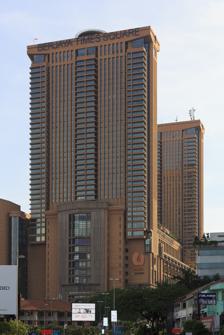
Building: Berjaya Times Square
Country: Malaysia
Year built: 2003
Skyscraper complex in Kuala Lumpur, Malaysia Berjaya Times Square Berjaya Times Square Kuala Lumpur, as seen at the Jalan Pudu-Jalan Imbi junction. General information Status Completed Type Residentials Hotel Architectural style Postmodernism Location 1 Jalan Imbi Kuala Lumpur , Malaysia Coordinates 3°08′31.9″N 101°42′38.2″E / 3.142194°N 101.710611°E / 3.142194; 101.710611 Construction started 1997 Completed 2003 Height Roof 203 m (666 ft) Technical details Floor count 49 (Tower A) 48 (Tower B) 19 (Mall area) Lifts/elevators 31 Design and construction Architect(s) DP Architects Other information Public transit access MR5 Imbi Monorail station References Berjaya Times Square Kuala Lumpur Main atrium of Berjaya Times Square, Kuala Lumpur shopping mall in Feb 2011. Location Imbi , Kuala Lumpur , Malaysia Opening date October 2003 Developer Berjaya Group Management Berjaya Times Square Management Corporation (BTSMC) Owner Berjaya Group Architect DP Architects No. of stores and services < 1,000 No. of anchor tenants 6 (Including NSK Grocer , MM Cineplexes, Ampang Superbowl, F.O.S, Panda Eyes Department Store and Berjaya Times Square Theme Park ) Total retail floor area 700,000 m 2 (7,500,000 sq ft) No. of floors 13 Parking ~4,300 parking bays Public transit access MR4 Imbi Monorail station Website www .berjayatimessquarekl .com Berjaya Times Square is a 48- storey , 203 m (666 ft) twin tower, hotel, condominium, indoor amusement park, commercial offices and shopping centre complex in Bukit Bintang , Kuala Lumpur , Malaysia . It was opened to public in 2003. Background The development is currently the tenth largest building in the world by floor area and has also been tagged as the "world's largest building ever built in a single phase," with 700,000 m 2 (7,500,000 sq ft) of built up floor area. This building consists of a 19- storey shopping mall, business offices and leisure centre with over 1,000 retail shops, 1,200 luxury service suites, 65 food outlets and entertainment attractions such as the Berjaya Times Square Theme Park . 12- storey floor of retail area inside of Berjaya Times Square shopping mall. Berjaya Times Square as seen from Jalan Bulan. History Initially, the land belonged to the millionaire and philanthropist Cheong Yoke Choy before World War II . His bungalow stood there until the entire parcel of land was purchased by the Berjaya Group of Tan Sri Vincent Tan for the development of the current Berjaya Times Square. Berjaya Times Square was officially opened by then-Prime Minister Mahathir Mohamad on 29 September 2003. It was supposed to be opened in 1999 but delayed due to the 1997 Asian financial crisis . Debenhams opened its first store in Asia on 17 November 2003. In April 2005, Borders opened its first franchise store here, which was the largest Borders store in the world at the time. However, due to the 2010 economic downturn , it has since been downsized into a smaller operation called Borders Express. However in 2016, It was shut down permanently. Transportation The interior of the shopping centre. The shopping centre is accessible within walking distance north of Imbi Station of KL Monorail and also southwest of Bukit Bintang MRT station . See also List of the world's largest shopping malls List of tallest buildings in Kuala Lumpur Bukit Bintang City Centre (BBCC) References